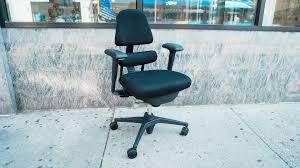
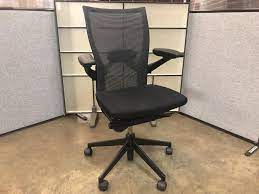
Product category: items_chair
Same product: no